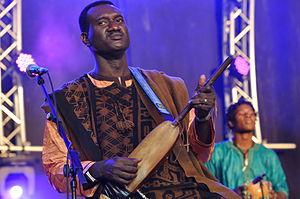
Bassekou Koyaté &amp